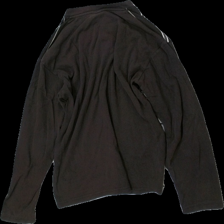
View: back
Type: Sweater
Category: Ladies
Brand: Not in the list
Brand text on label: Glisa
Colors: Brown, White, Beige
Material: 100% cotton
Pattern: Striped
Cut: Regular
Size: XXL
Season: All
Price range: <50
Recommended usage: Export